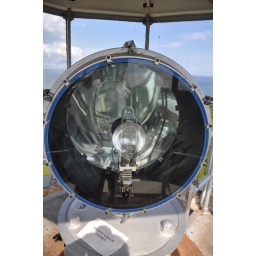
The automated light atop the 79 foot tower of the Seul Choix Point lighthouse near Gulliver in Schoolcraft County, Michigan.